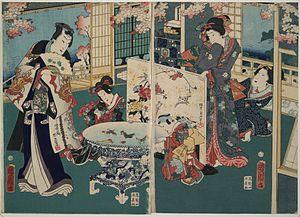
Toyohara Kunichika, né le 30 juin 1835 – mort le 1ᵉʳ juillet 1900 est un artiste d'estampes japonaises ukiyo-e. Doué d'un talent qui se révèle dès l'enfance, il est à treize ans l'élève de l'artiste ukiyo-e le plus notable d'Edo à ce moment, Kunisada. Son profond intérêt pour le théâtre kabuki et la grande connaissance qu'il en a le mènent à centrer son œuvre sur les estampes d'acteurs de kabuki ainsi que sur la représentation de scènes des pièces populaires de l'époque.